Military of Safavid Iran

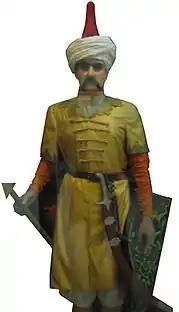
Mannequin of a Safavid Qizilbash soldier, exhibited in Sa'dabad, Iran

The office of commander-in-chief ("sepahsalar(-e Iran)", "amir ol-omara"), was one of the highest-ranking functions. In the early days of the Safavid Empire, the holders of the office were usually Qizilbash lords of Turkoman stock. However, from the early 17th century onwards, the post became pretty much dominated by non-Qizilbash, especially "gholams" of Georgian origin. Another feature that became almost characteristic for the office was that, from the seventeenth century onwards, it was combined with that of the governorship of the Azerbaijan Province.